Mitchell-Rountree House

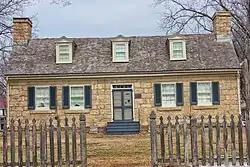
Mitchell-Rountree House

The Mitchell-Rountree House is located in Platteville, Wisconsin.